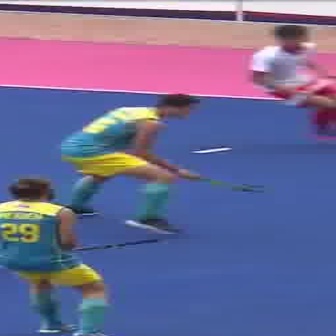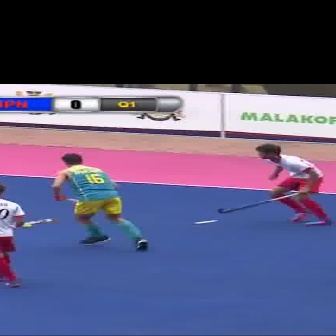
  Please identify the target specified by the bounding box [55,93,198,235] in the first image and locate it in the second image. Return the coordinates in [x_min,y_min,x_max,y_max] format.
Answer: [50,153,149,251]